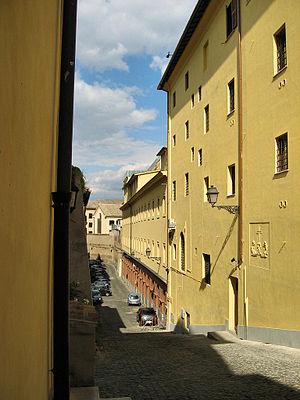
Regina Cœli est la plus grande prison de Rome, située dans le quartier Trastevere, l'édifice qui à l'origine était un couvent catholique construit en 1654 a été transformé en prison en 1881 et prend son nom de la structure religieuse qui s'y trouvait auparavant, alors dédiée à Marie, Regina Cœli.